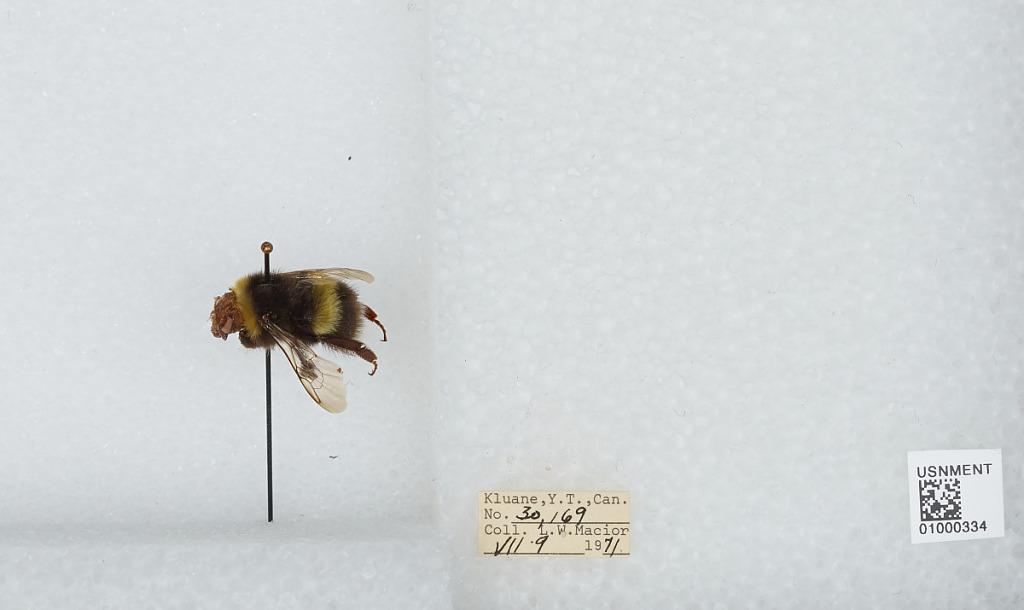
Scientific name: Bombus (Bombus) lucorum (Linnaeus)
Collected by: L. Macior
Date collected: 1971-7-9
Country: Canada
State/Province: Yukon Territory
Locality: Kluane
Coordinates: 60.75, -139.5